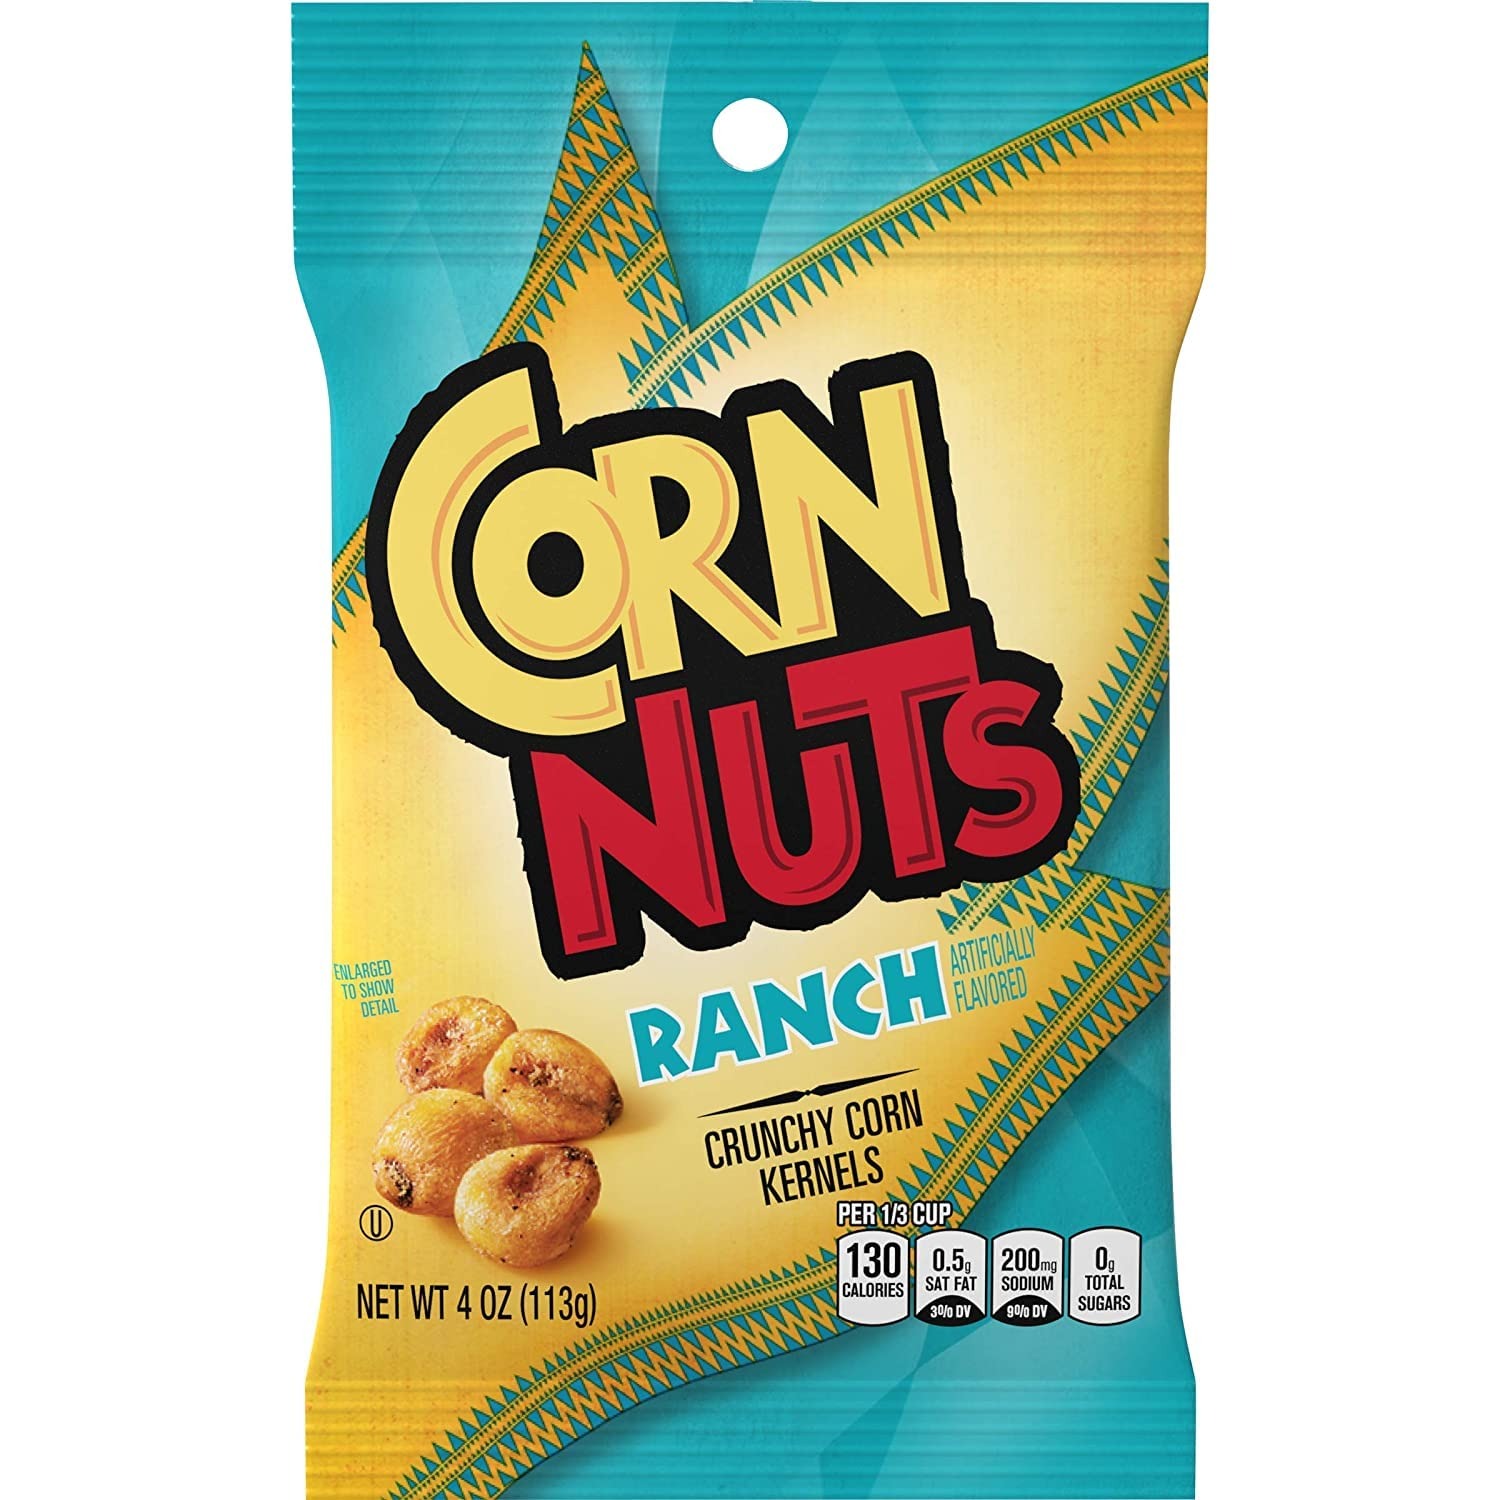
Item Name: Corn Nuts Flavored Crunchy Corn Kernels, 4.0 oz Bag (Ranch, 1 Pack)
Value: 4.0
Unit: Ounce

Price: 1.29